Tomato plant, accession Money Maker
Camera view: bottom (45 deg); turntable rotation: 180 degrees
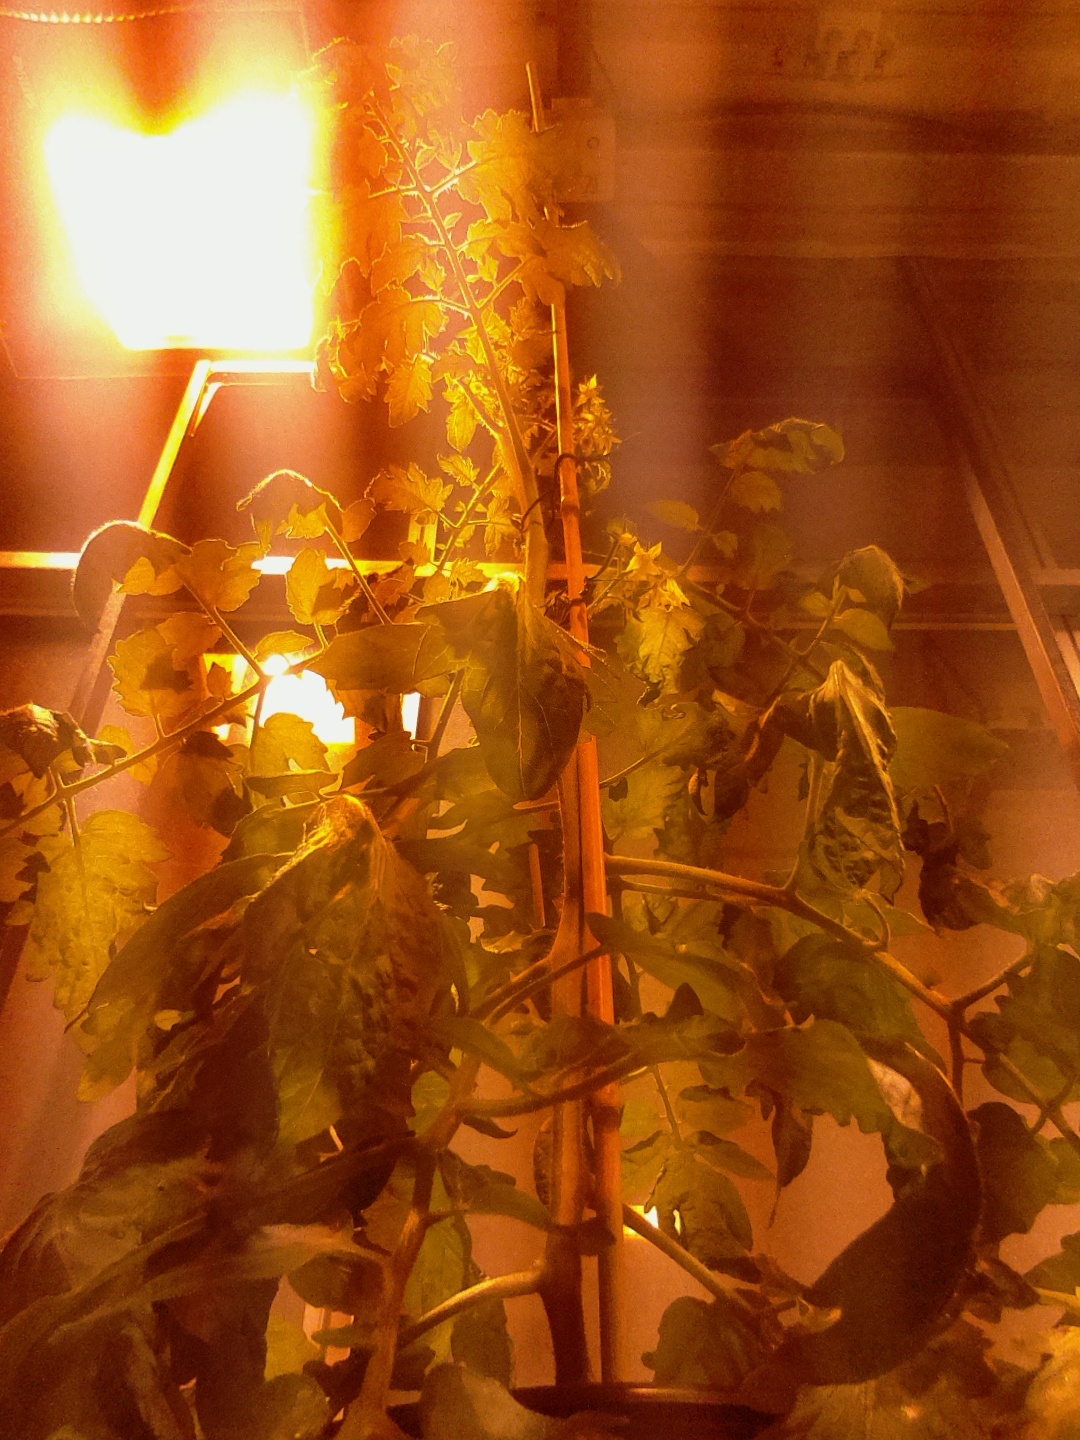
BBCH growth stage 67: Full flowering, 70%-80% of flowers open, more petals falling